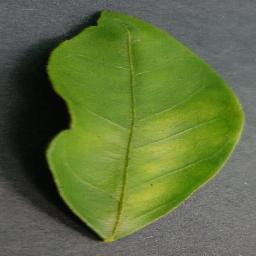
Label: Orange___Haunglongbing_(Citrus_greening)